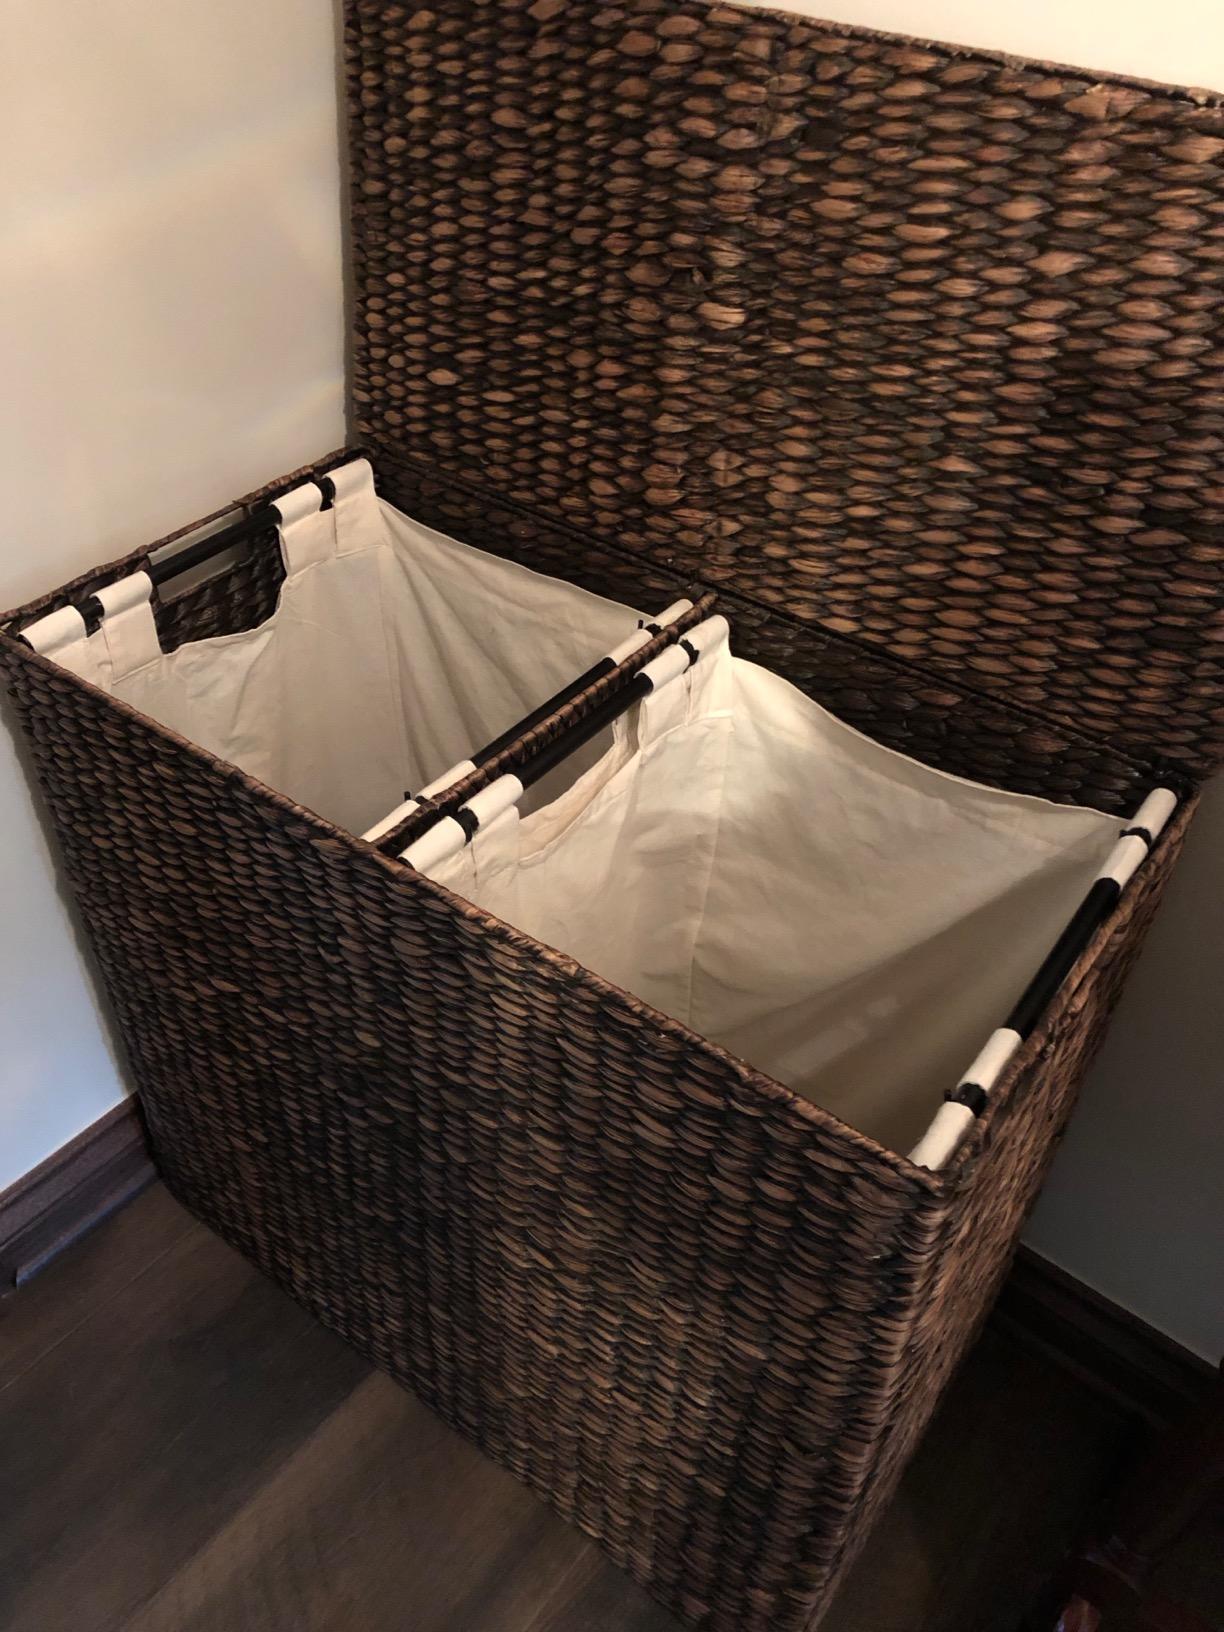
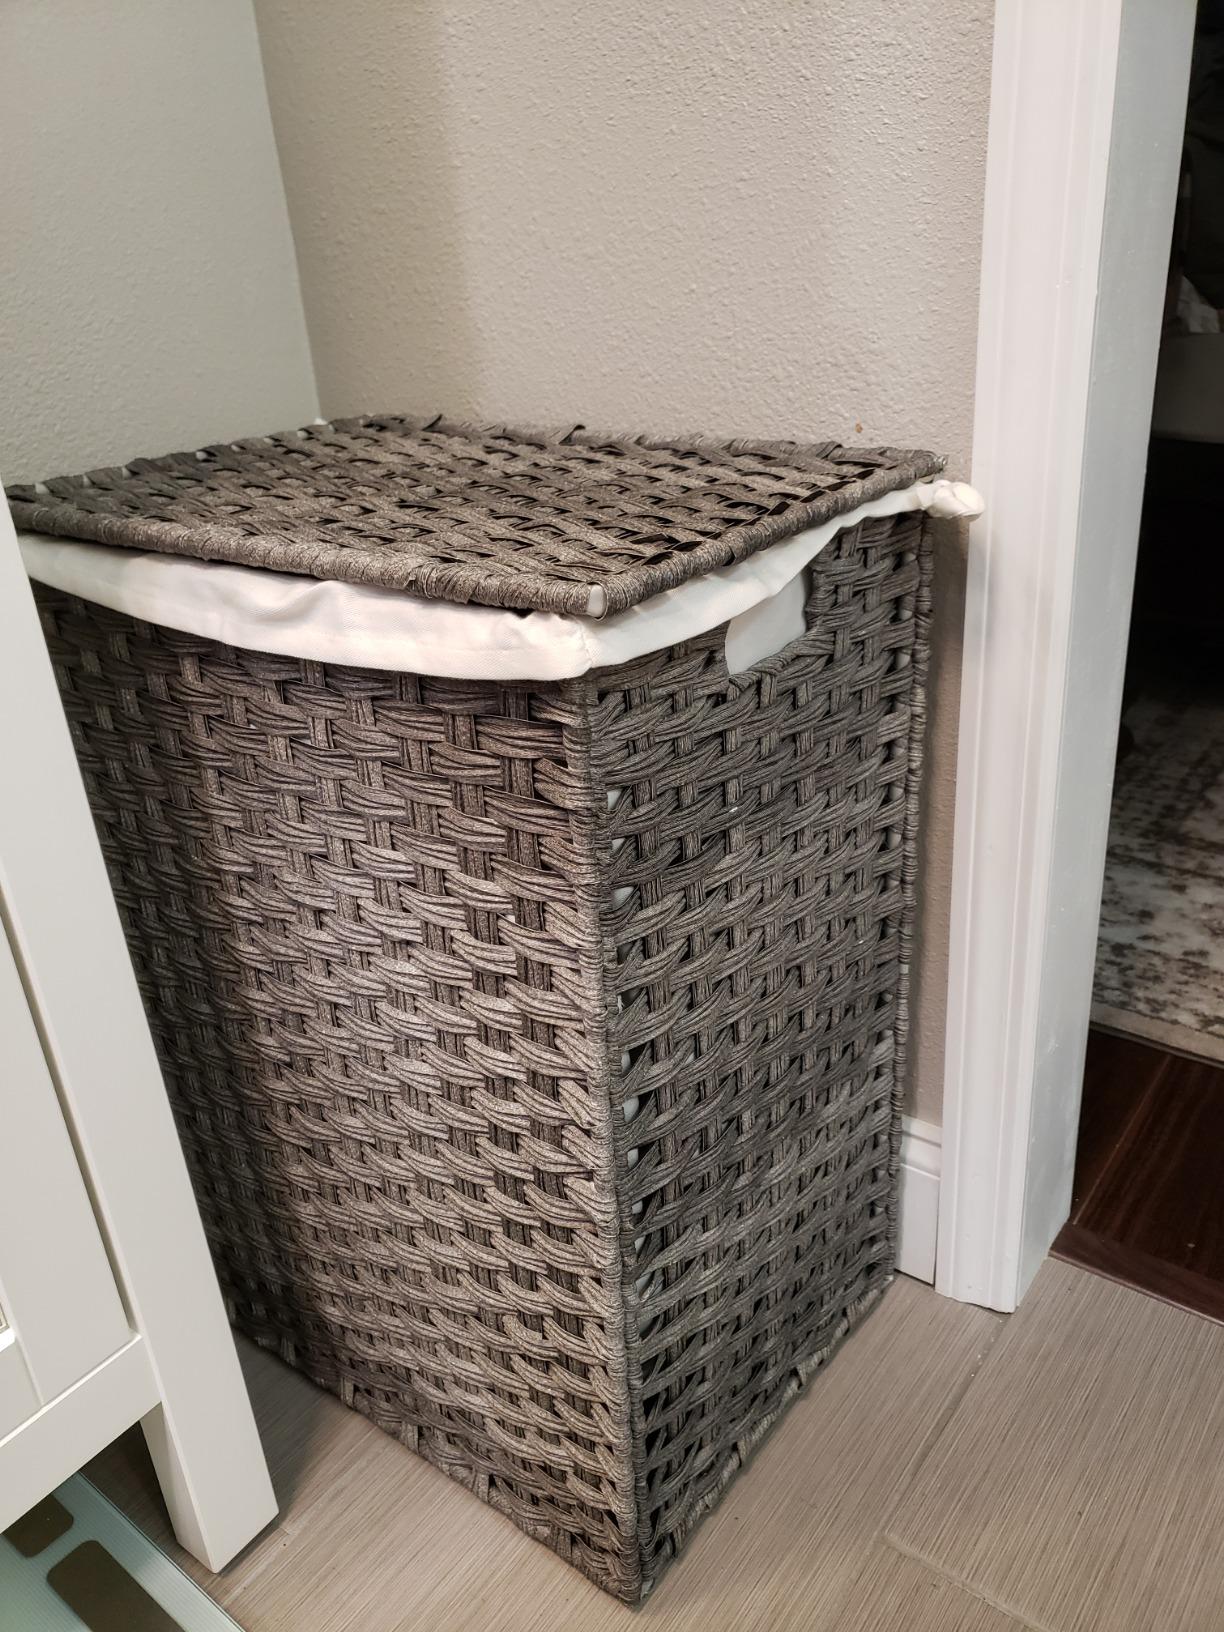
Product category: items_hamper
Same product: no